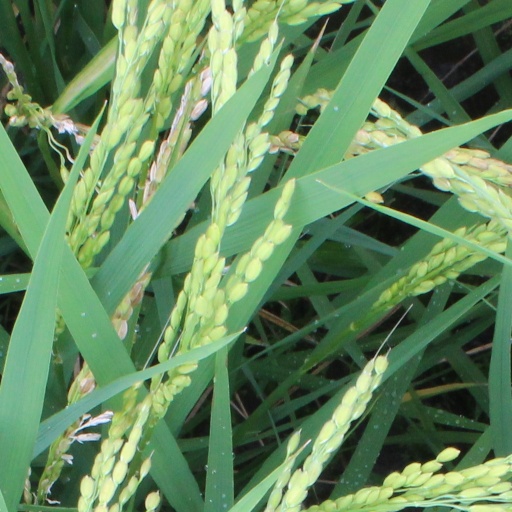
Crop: rice